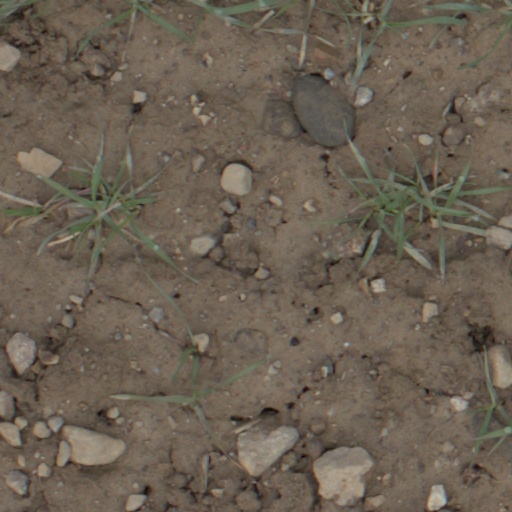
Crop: wheat